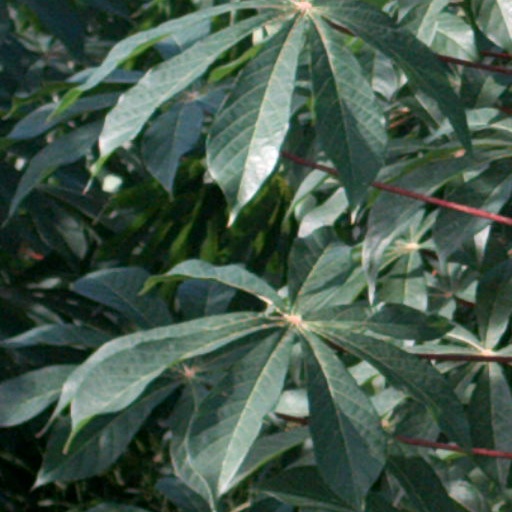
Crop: cassava